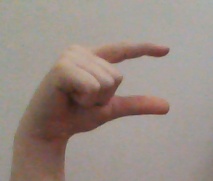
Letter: dal